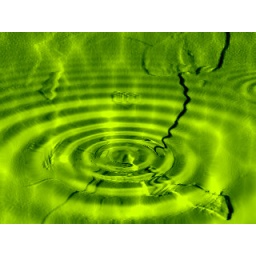
in green water